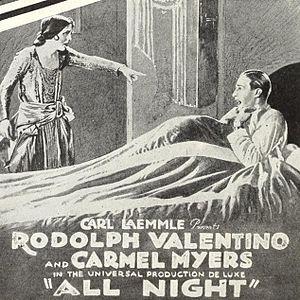
Allez-vous coucher ! est un film muet américain réalisé par Paul Powell et sorti en 1918.